Elizabeth of York

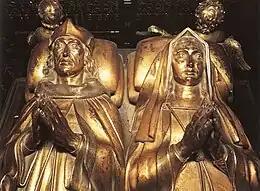
Tomb effigies of Elizabeth of York and Henry VII by Pietro Torrigiano, Westminster Abbey.

In 2012, the "Vaux Passional", an illuminated manuscript that was once the property of Henry VII, was rediscovered in the National Library of Wales. It depicts the aftermath of Elizabeth's death vividly. Henry VII is shown receiving the book containing the manuscript in mourning robes with a doleful expression on his face. In the background, behind their father, are the late queen's daughters, Mary and Margaret, in black veils. The red head of 11-year-old Prince Henry is shown weeping into the sheets of his mother's empty bed.